Hybrid electric aircraft

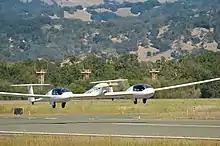
The Pipistrel Taurus G4 taking off from the Sonoma County Airport in California

The dual-fuselage, four-seat, battery-powered Pipistrel Taurus G4 received a DLR hydrogen fuel cell powertrain to fly as the HY4 in September 2016, with hydrogen tanks and batteries in the fuselages, fuel cells and motor in the central nacelle. Partners are German motor and inverter developer Compact Dynamics, Ulm University, TU Delft, Politecnico di Milano and University of Maribor.